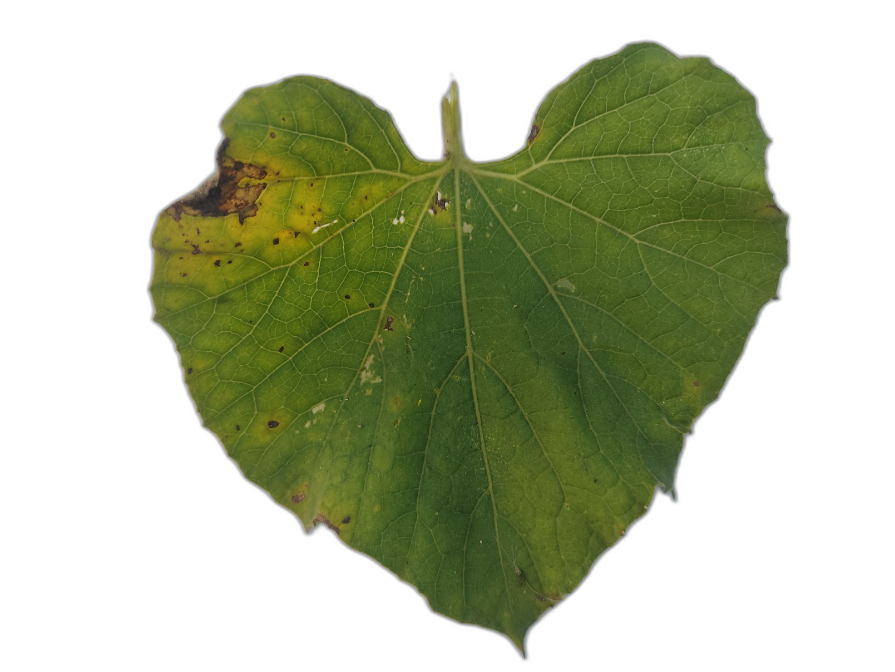
Crop: Bottle Gourd
Label: Anthracnose